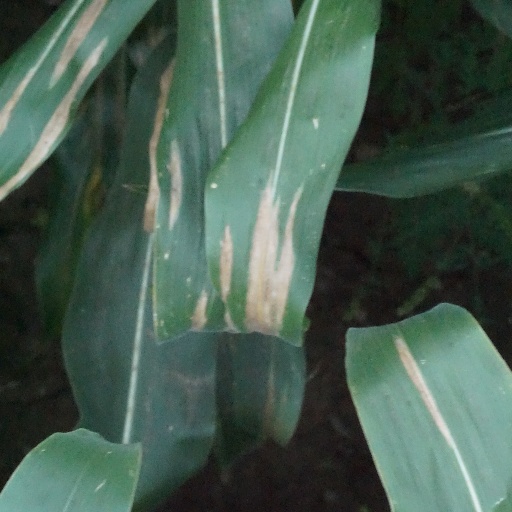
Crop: maize; corn